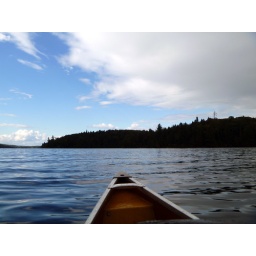
the sky & lake were split in half